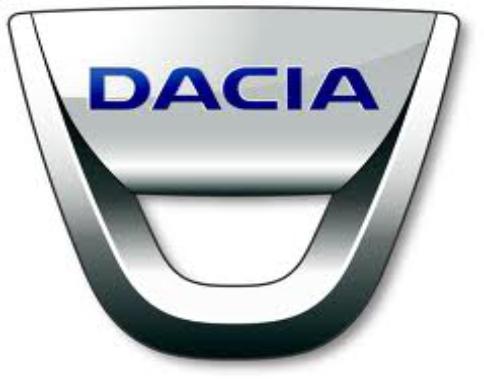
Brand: Dacia
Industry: Transportation